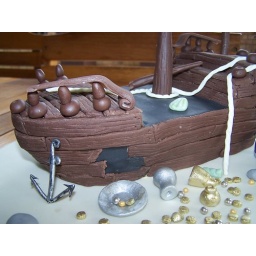
Madeira cake filled with vanilla buttercream covered in chocolate fondant wooden planks. All accessories are gumpaste or chocolate fondant.